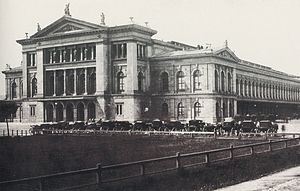
Wien Südbahnhof
Wien Südbahnhof, 1875
Wien Südbahnhof var en banegård i den østrigske hovedstad Wien. Den var beliggende i bydelen Favoriten, og var indtil den blev lukket den 13. december 2009 Østrigs største banegård.